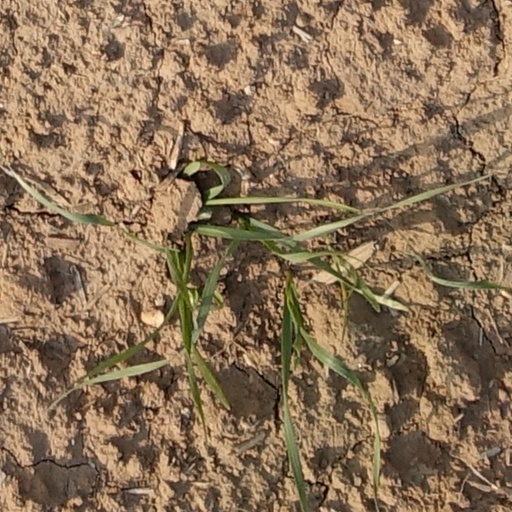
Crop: wheat